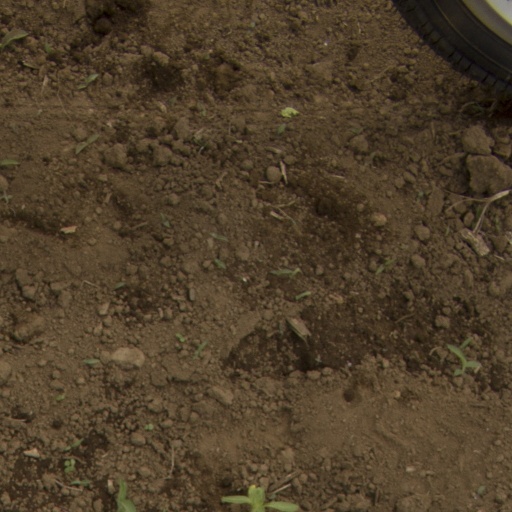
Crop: Jerusalem artichoke